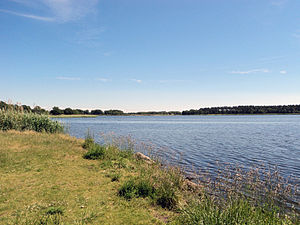
Sölvesborgsviken
En del af Sölvesborgsviken i Sölvesborg.
Sölvesborgsviken er en havbugt i Østersøen i Blekinge i Sverige, beliggende mellm byen Sölvesborg og Listerlandets halvø, og strækker sig ned til til Västra Näs i sydøst. Den er også blevet kaldt for Saxaviken.